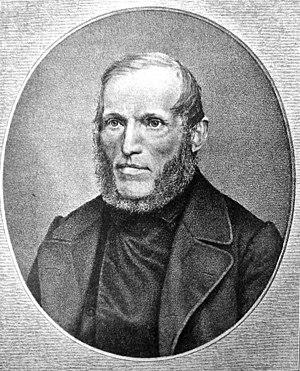
Christen Mikkelsen Kold est un pédagogue danois.